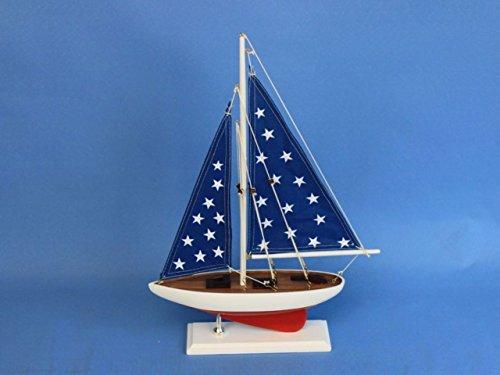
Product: Hampton Nautical Wooden Patriotic Sailer Model Sailboat Decoration, 17"
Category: Toys & Games | Hobbies | Models & Model Kits | Model Kits | Watercraft Kits
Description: Perfect nautical gift for friends, children or party guests Ideal for banquets, receptions, meetings, or any other nautical party or event.
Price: $33.99